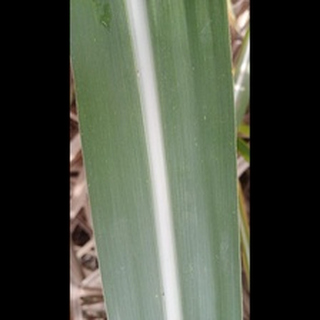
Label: healthy_sugarcane